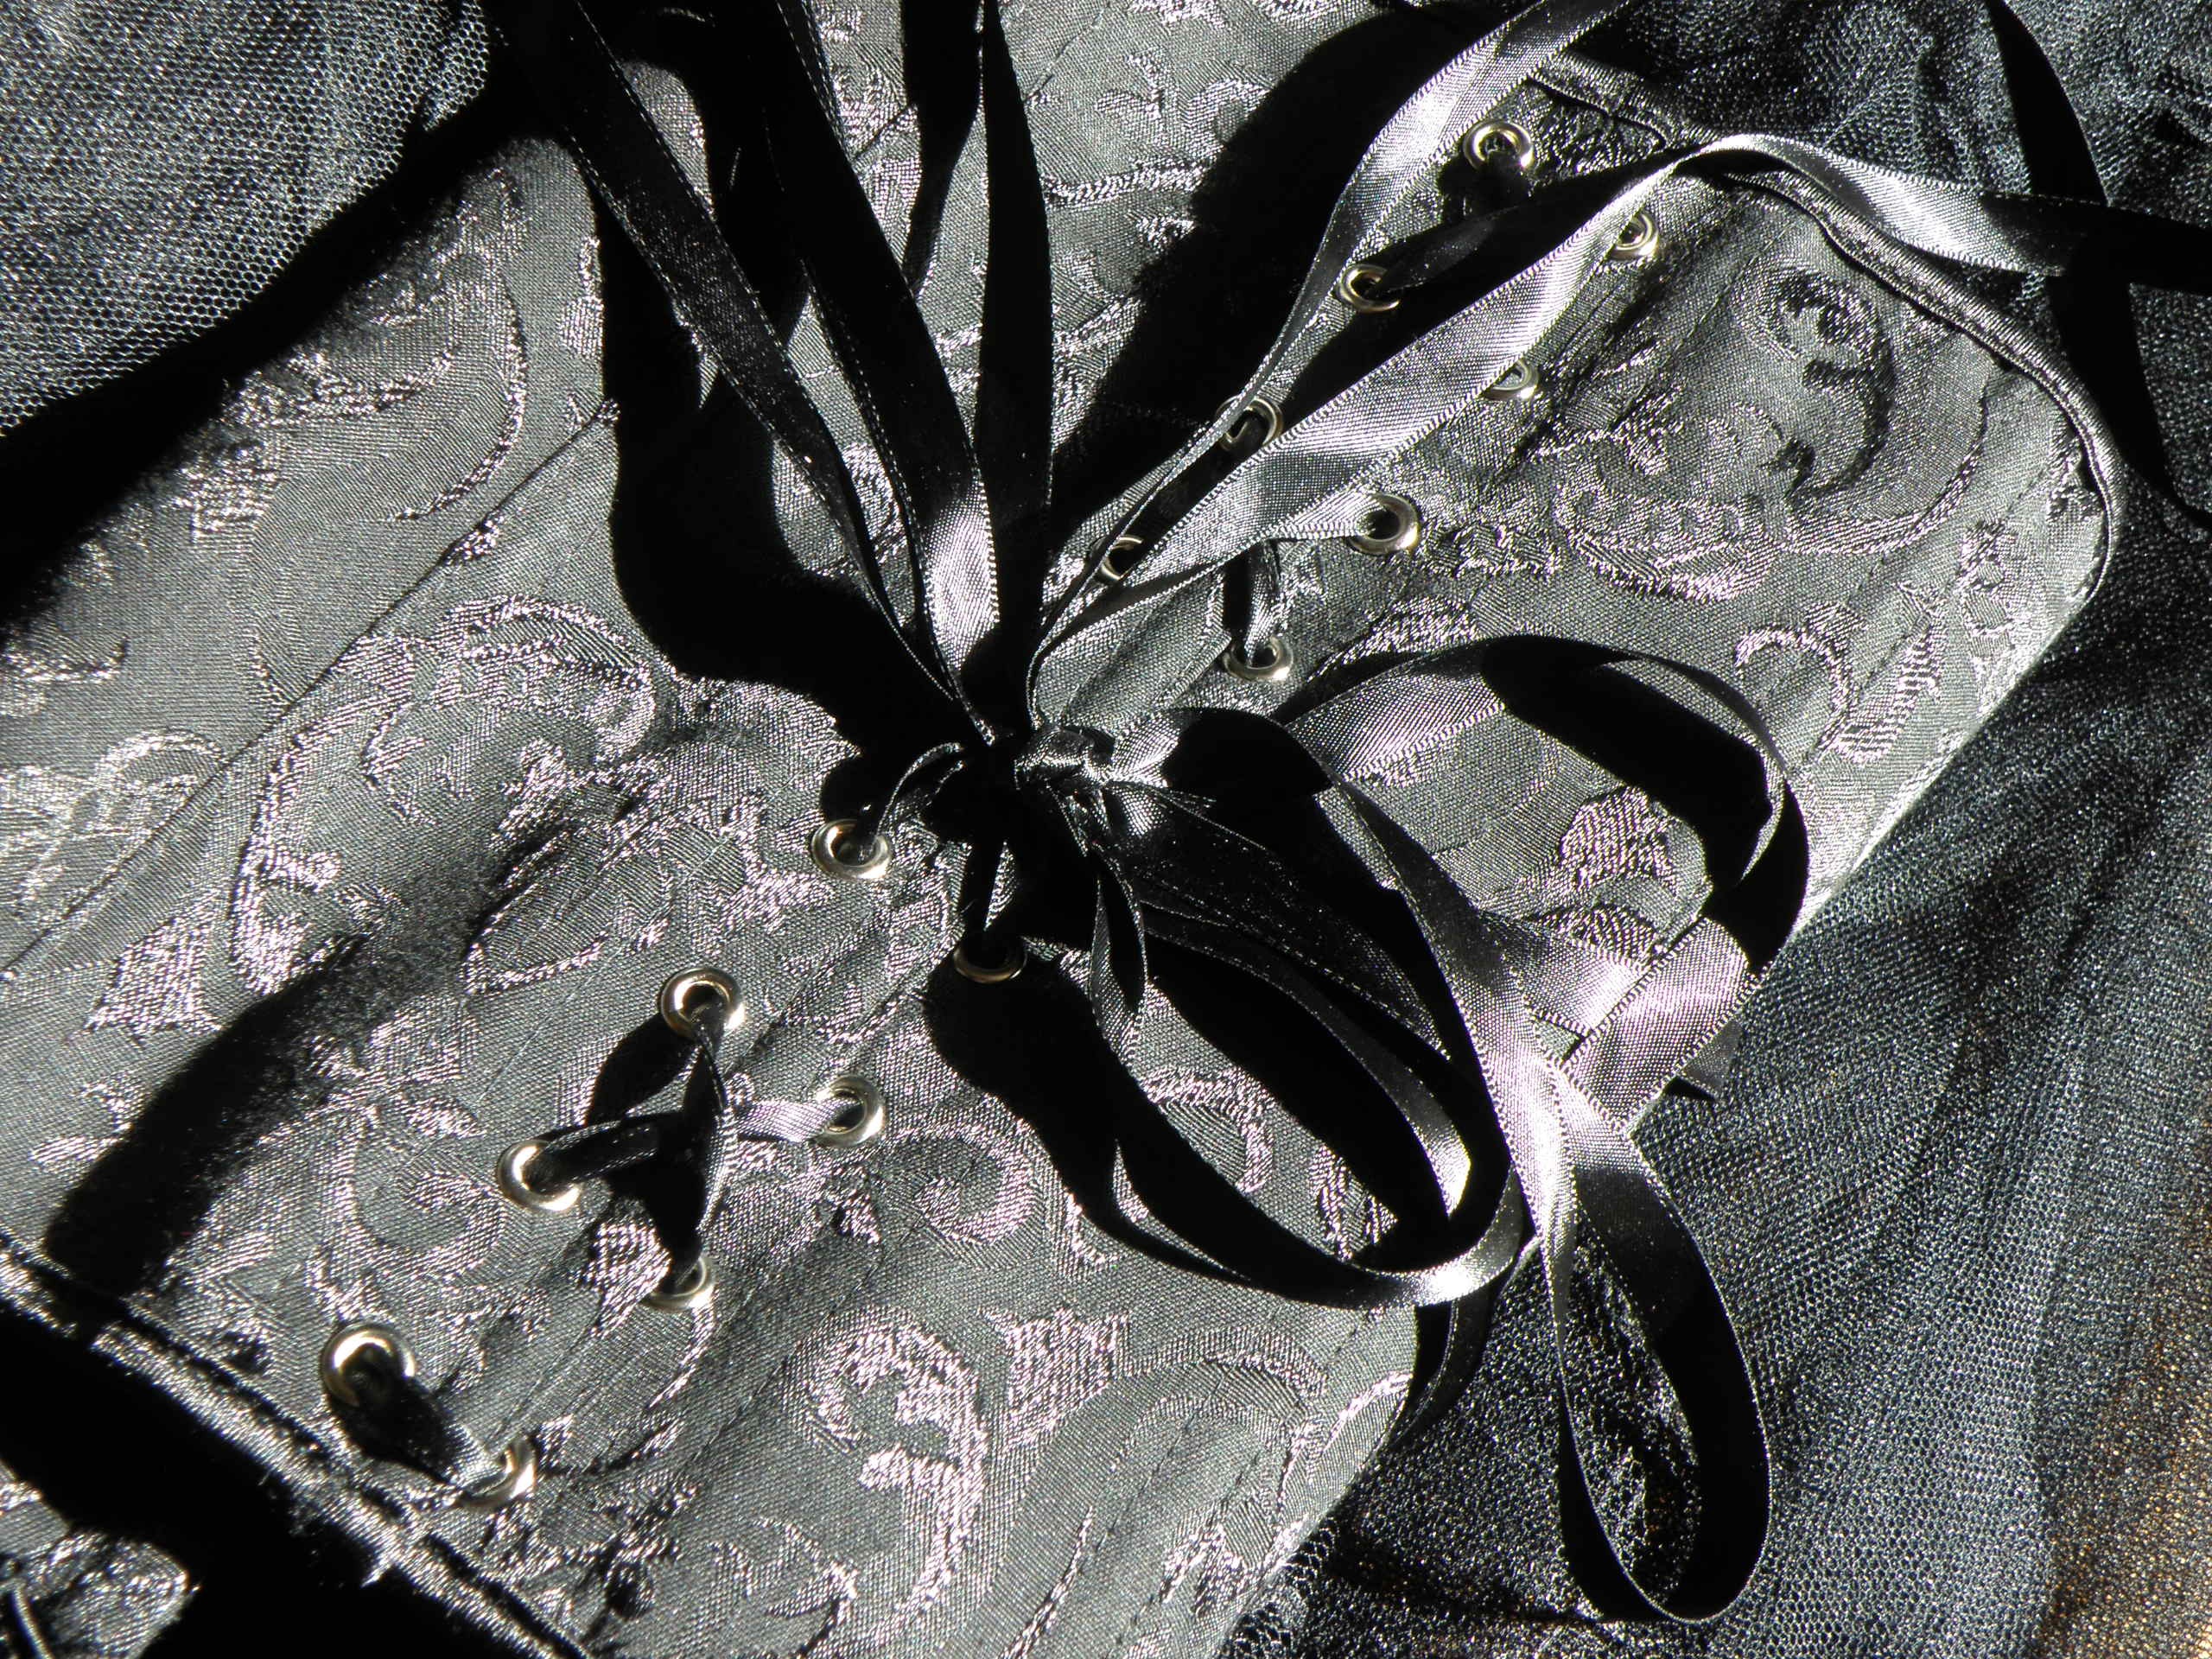
wing, leaf, flower, pattern, insect, butterfly, black, material, invertebrate, bows, macro photography, corset, the substance, moths and butterflies